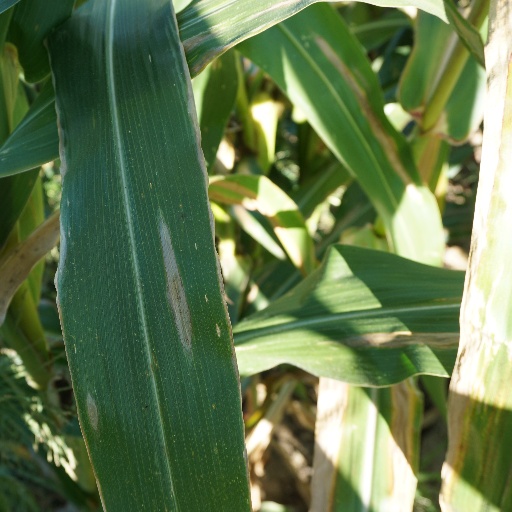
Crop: maize; corn